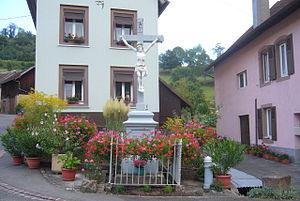
Cet article décrit les calvaires et croix qui jalonnent les routes et sentiers de Rombach-le-Franc